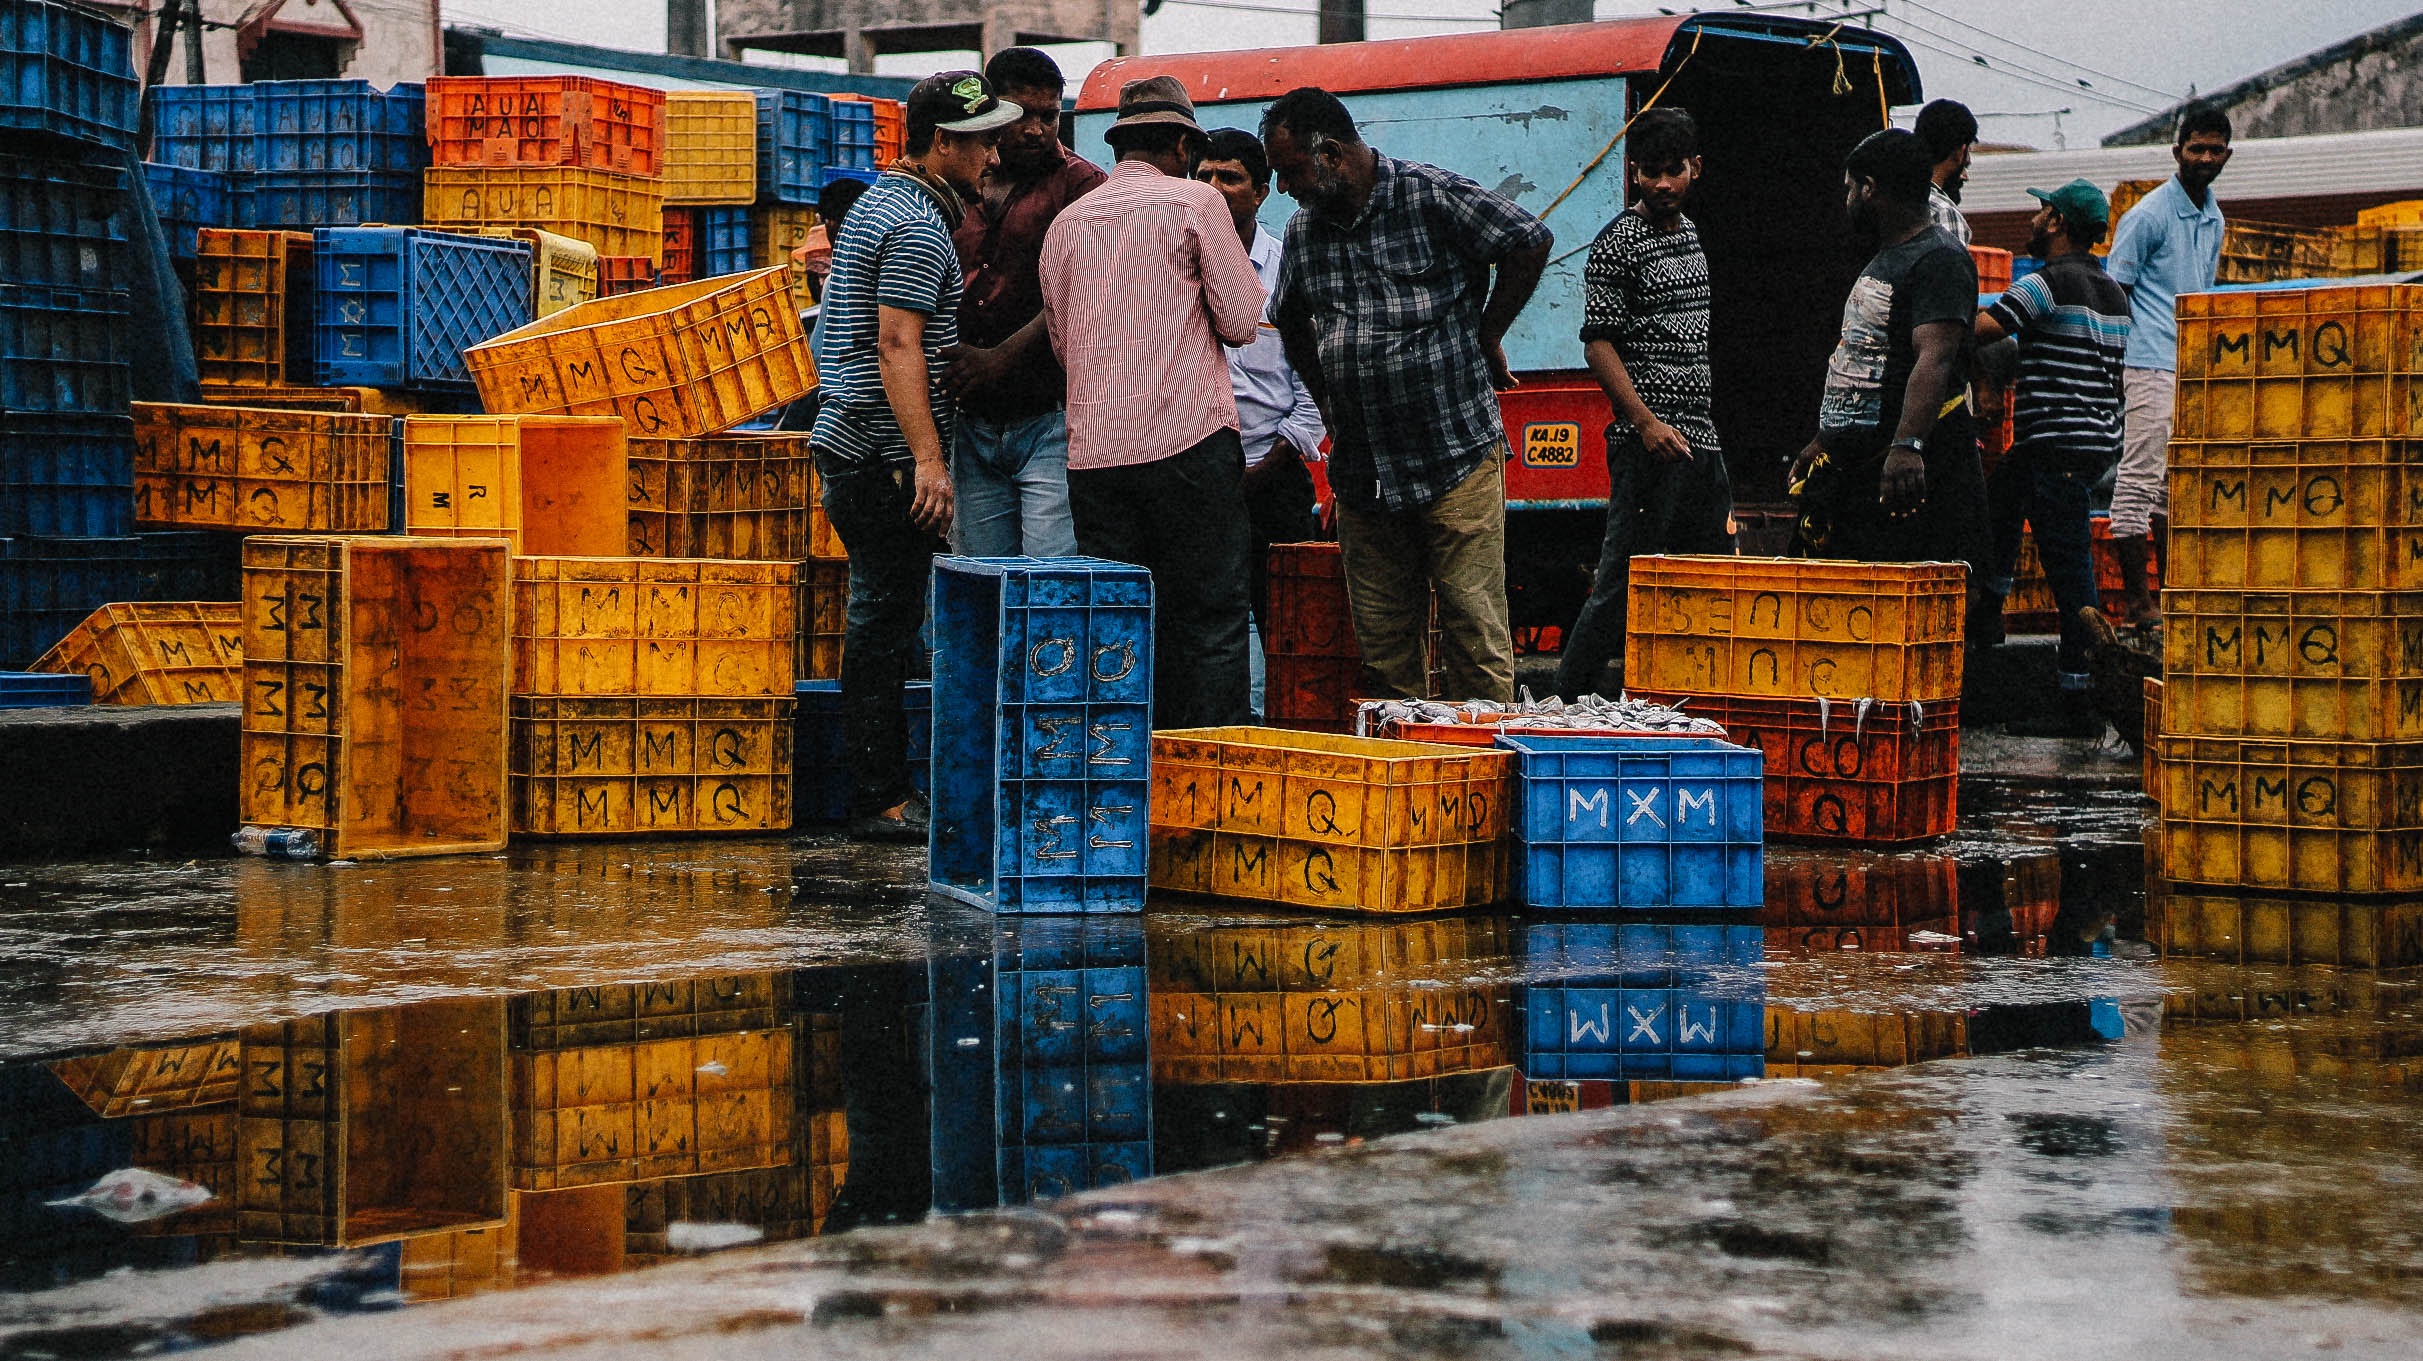
urban area